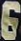
Number: 6